Battle of the Bogue

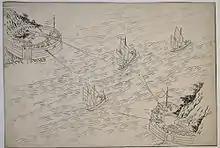
Chinese drawing of the Anunghoy forts, found in the house of Guan, representing the expected attack of the British

Anunghoy's defences were the 42-gun South Anunghoy Fort (Weiyuan), the 60-gun Jingyuan Fort north of Weiyuan, and the 40-gun North Anunghoy Fort (Zhenyuan). Captain Humphrey Fleming Senhouse of the "Blenheim"—aided by the "Melville", the steamer "Queen", and four rocket boats—approached the southern fort, dropped its anchor away, and fired broadsides from its starboard guns. The "Melville" approached five minutes later off the portside of the "Blenheim", sailed within of the fort, and fired broadsides in quick succession. A British officer wrote: "The firing of these ships was most splendid: nothing could withstand their deadly aim ... One or two shot were sufficient for the 'dragon-hearted' defenders of the north fort, who, 'letting' off their guns, fled up the hills." At 1:20 pm, after bombarding and silencing the forts, Senhouse landed on the southern battery with about 300 Royal Marines and bluejackets (sailors) carrying small arms to clear out the few remaining defenders. The same was done to the other two batteries. By 1:30 pm, the forts were captured. Chinese Admiral Guan Tianpei was among the estimated 250 killed or wounded in Anunghoy. After his family identified his body the next day, the "Blenheim" fired a minute-gun salute in his honour as his body was taken away. A Chinese bell that Senhouse captured was later sent to England and donated to St Mary's Church in Gosforth by his widow in 1844.